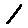
Label: 1